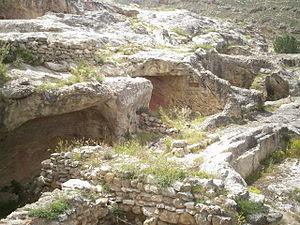
Vestiges de maisons à Contrebia Leucade (Aguilar del Río Alhama, La Rioja, Espagne).
Contrebia Leucade est le nom donné à une ville d'origine celtibère dont l'histoire remonte au premier Âge du fer. Les ruines ont été jusqu'au présent préservées dans un bon état relatif. La cité se situe au sud-est de La Rioja en Espagne. Aujourd'hui il s'agit de la municipalité d'Aguilar del Río Alhama.